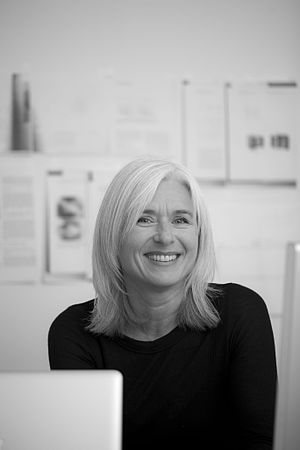
Ann Lislegaard
Ann Lislegaard er en norsk samtidskunstner, der bor og arbejder i København, Danmark og i New York City, USA. Hun er kendt for 3D-filmanimationer og lys/lyd-installationer, der ofte er baseret på ideer fra science fiction. Hun finder science fiction som en alternativ tilgang til sprog, fortælling, kønsroller og koncepter fra fremtiden. I 2014 lavede hun en soloudstilling på Murray Guy Gallery i New York.